Treaty of Zaragoza

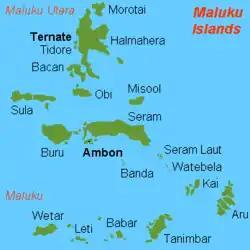
Map of the Maluku Islands, showing Ternate and Tidore

In 1524, both kingdoms organised the "Junta de Badajoz–Elvas" to resolve the dispute. Each crown appointed three astronomers and cartographers, three pilots and three mathematicians, who formed a committee to establish the exact location of the antimeridian of Tordesillas, and the intention was to divide the whole world into two equal hemispheres.